John Hogan (motorsport executive)

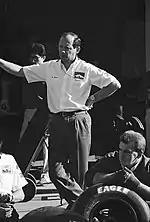
Photo of Ron Dennis with Marlboro patch on shirt

Ahead of the season, Hogan approached 1972 champion Emerson Fittipaldi with a deal: in exchange for sponsoring Fittipaldi, he would pay Fittipaldi's salary at whatever team the free-agent Fittipaldi chose. After meeting with Brabham and Tyrrell, Fittipaldi chose relative upstarts McLaren. Aided by Fittipaldi's talent and Marlboro money, McLaren won its first Drivers' and Constructors' Championships in 1974. Fittipaldi left after two years, but McLaren replaced him with James Hunt, who promptly won the Drivers' Championship. Marlboro remained with McLaren for nearly a quarter-century, during which the team won nine Drivers' Championships and seven Constructors' Championships.